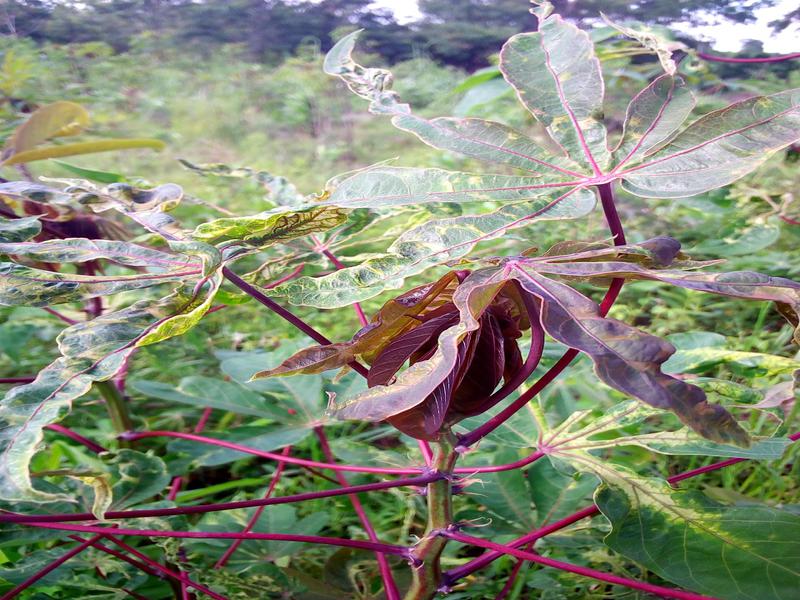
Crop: cassava
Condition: mosaic_disease